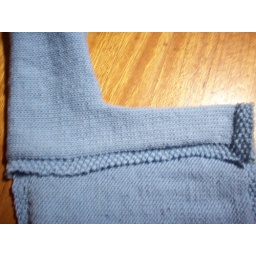
Little boy blue sweater in progress.